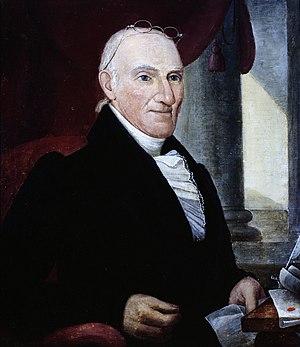
Depuis l'indépendance des États-Unis, l'État de Caroline du Nord élit deux sénateurs, membres du Sénat fédéral.